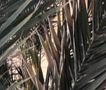
Label: Potassium Deficiency